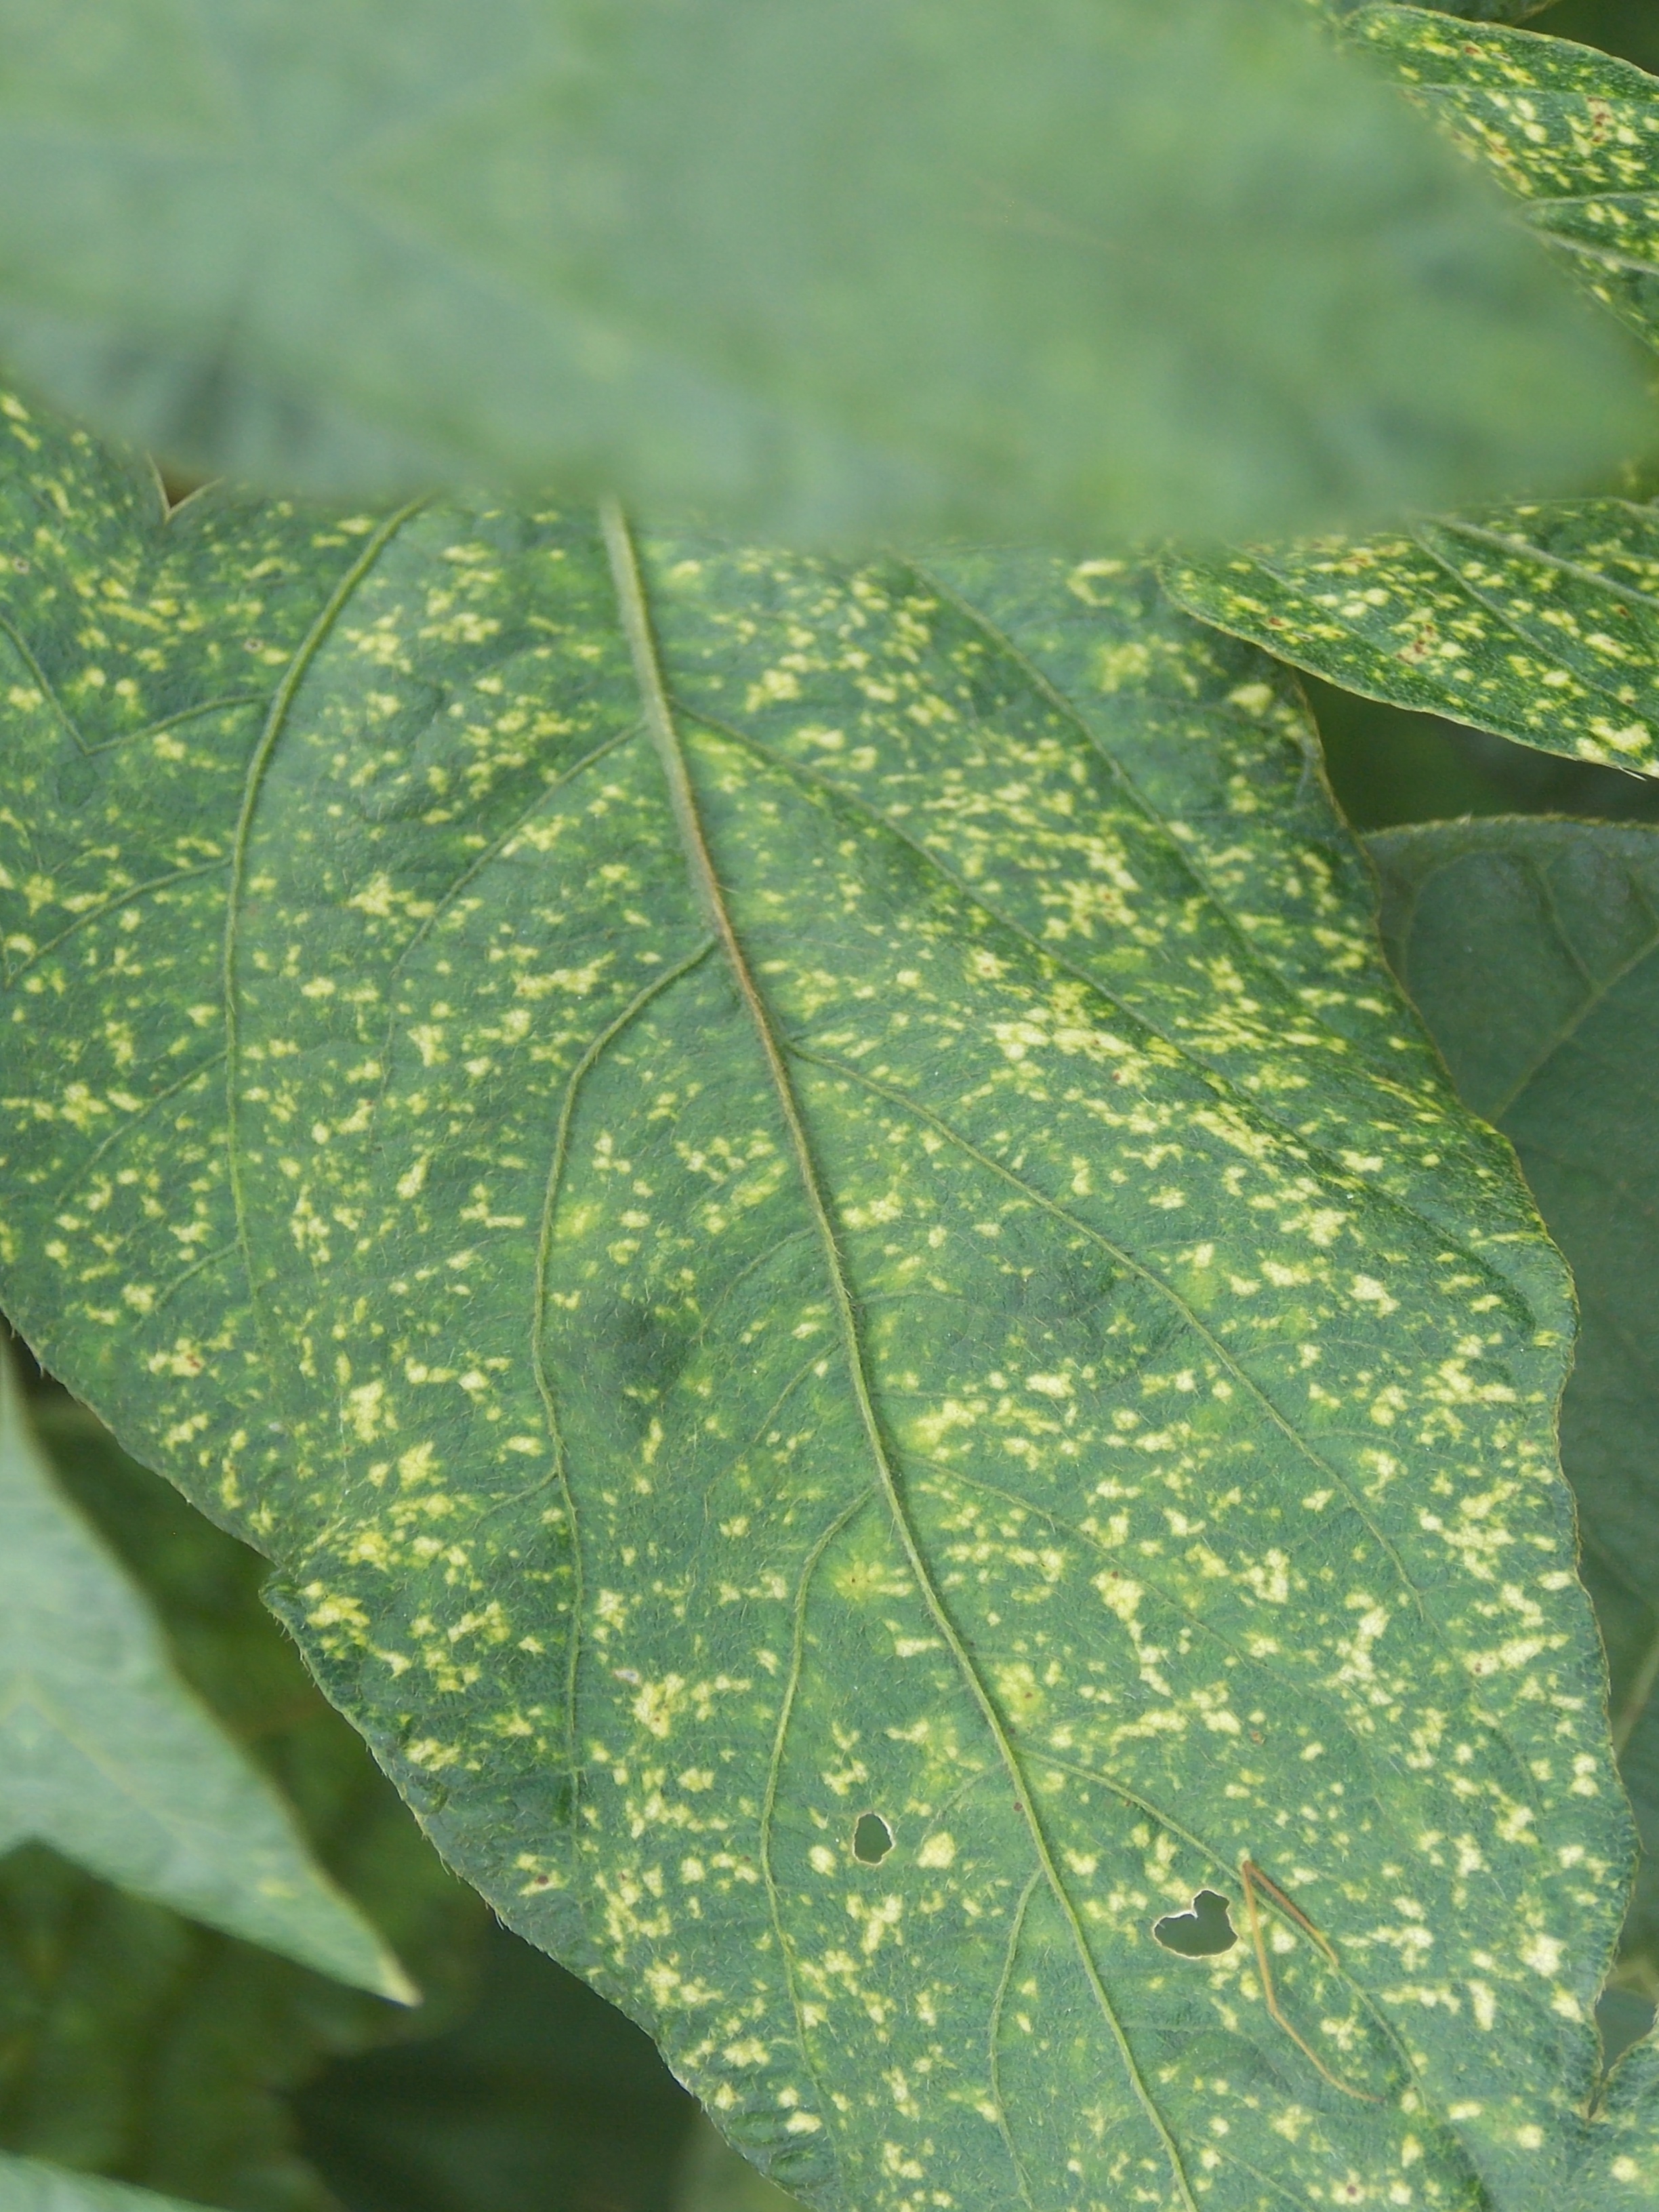
Label: Disease